Bronte Creek Provincial Park

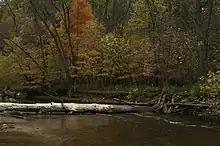
Bronte Creek in fall colours.

The children's farm is located next to the nature centre, and features a mid 19th century barn that has been converted to a play loft and activity area, and stalls with different barnyard animals. Animals on display in the barn and nearby include pigs, chickens, rabbits, goats and sheep. Park staff farm wheat, oats, soybeans and other crops on park land. The children's farm is open year-round.